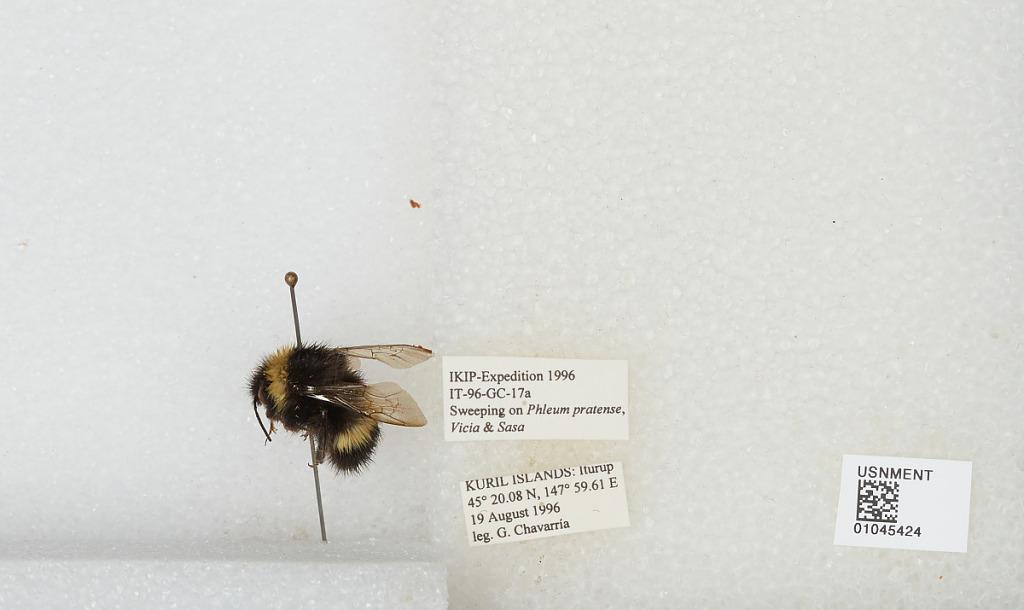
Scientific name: Bombus sp.
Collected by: G. Chavarria
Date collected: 1996-8-19
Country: Russia
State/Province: Sakhalin
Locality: Kuril Islands, Iturup Island
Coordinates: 45.3347, 147.994